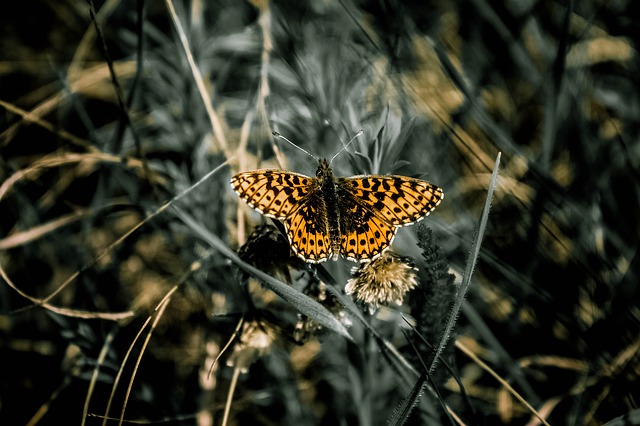
Label: farfalla